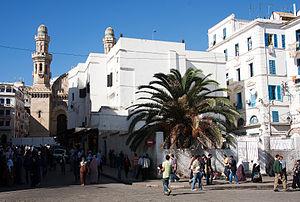
La casbah d'Alger, communément appelée la Casbah, correspond à la vieille ville ou médina d'Alger, capitale de l'Algérie, dont elle forme un quartier historique inscrit au patrimoine mondial de l'humanité de l'Unesco depuis 1992. Administrativement, elle est située dans la commune de Casbah, au sein de la wilaya d'Alger.
Dar Aziza, joyau de la Djenina, est considéré aujourd’hui comme le plus beau des vieux palais algérois. Située à la basse Casbah d’Alger en face de la mosquée Ketchaoua, cette demeure fut construite au XVIᵉ siècle, elle tient son nom de la princesse Aziza, la fille du Dey.